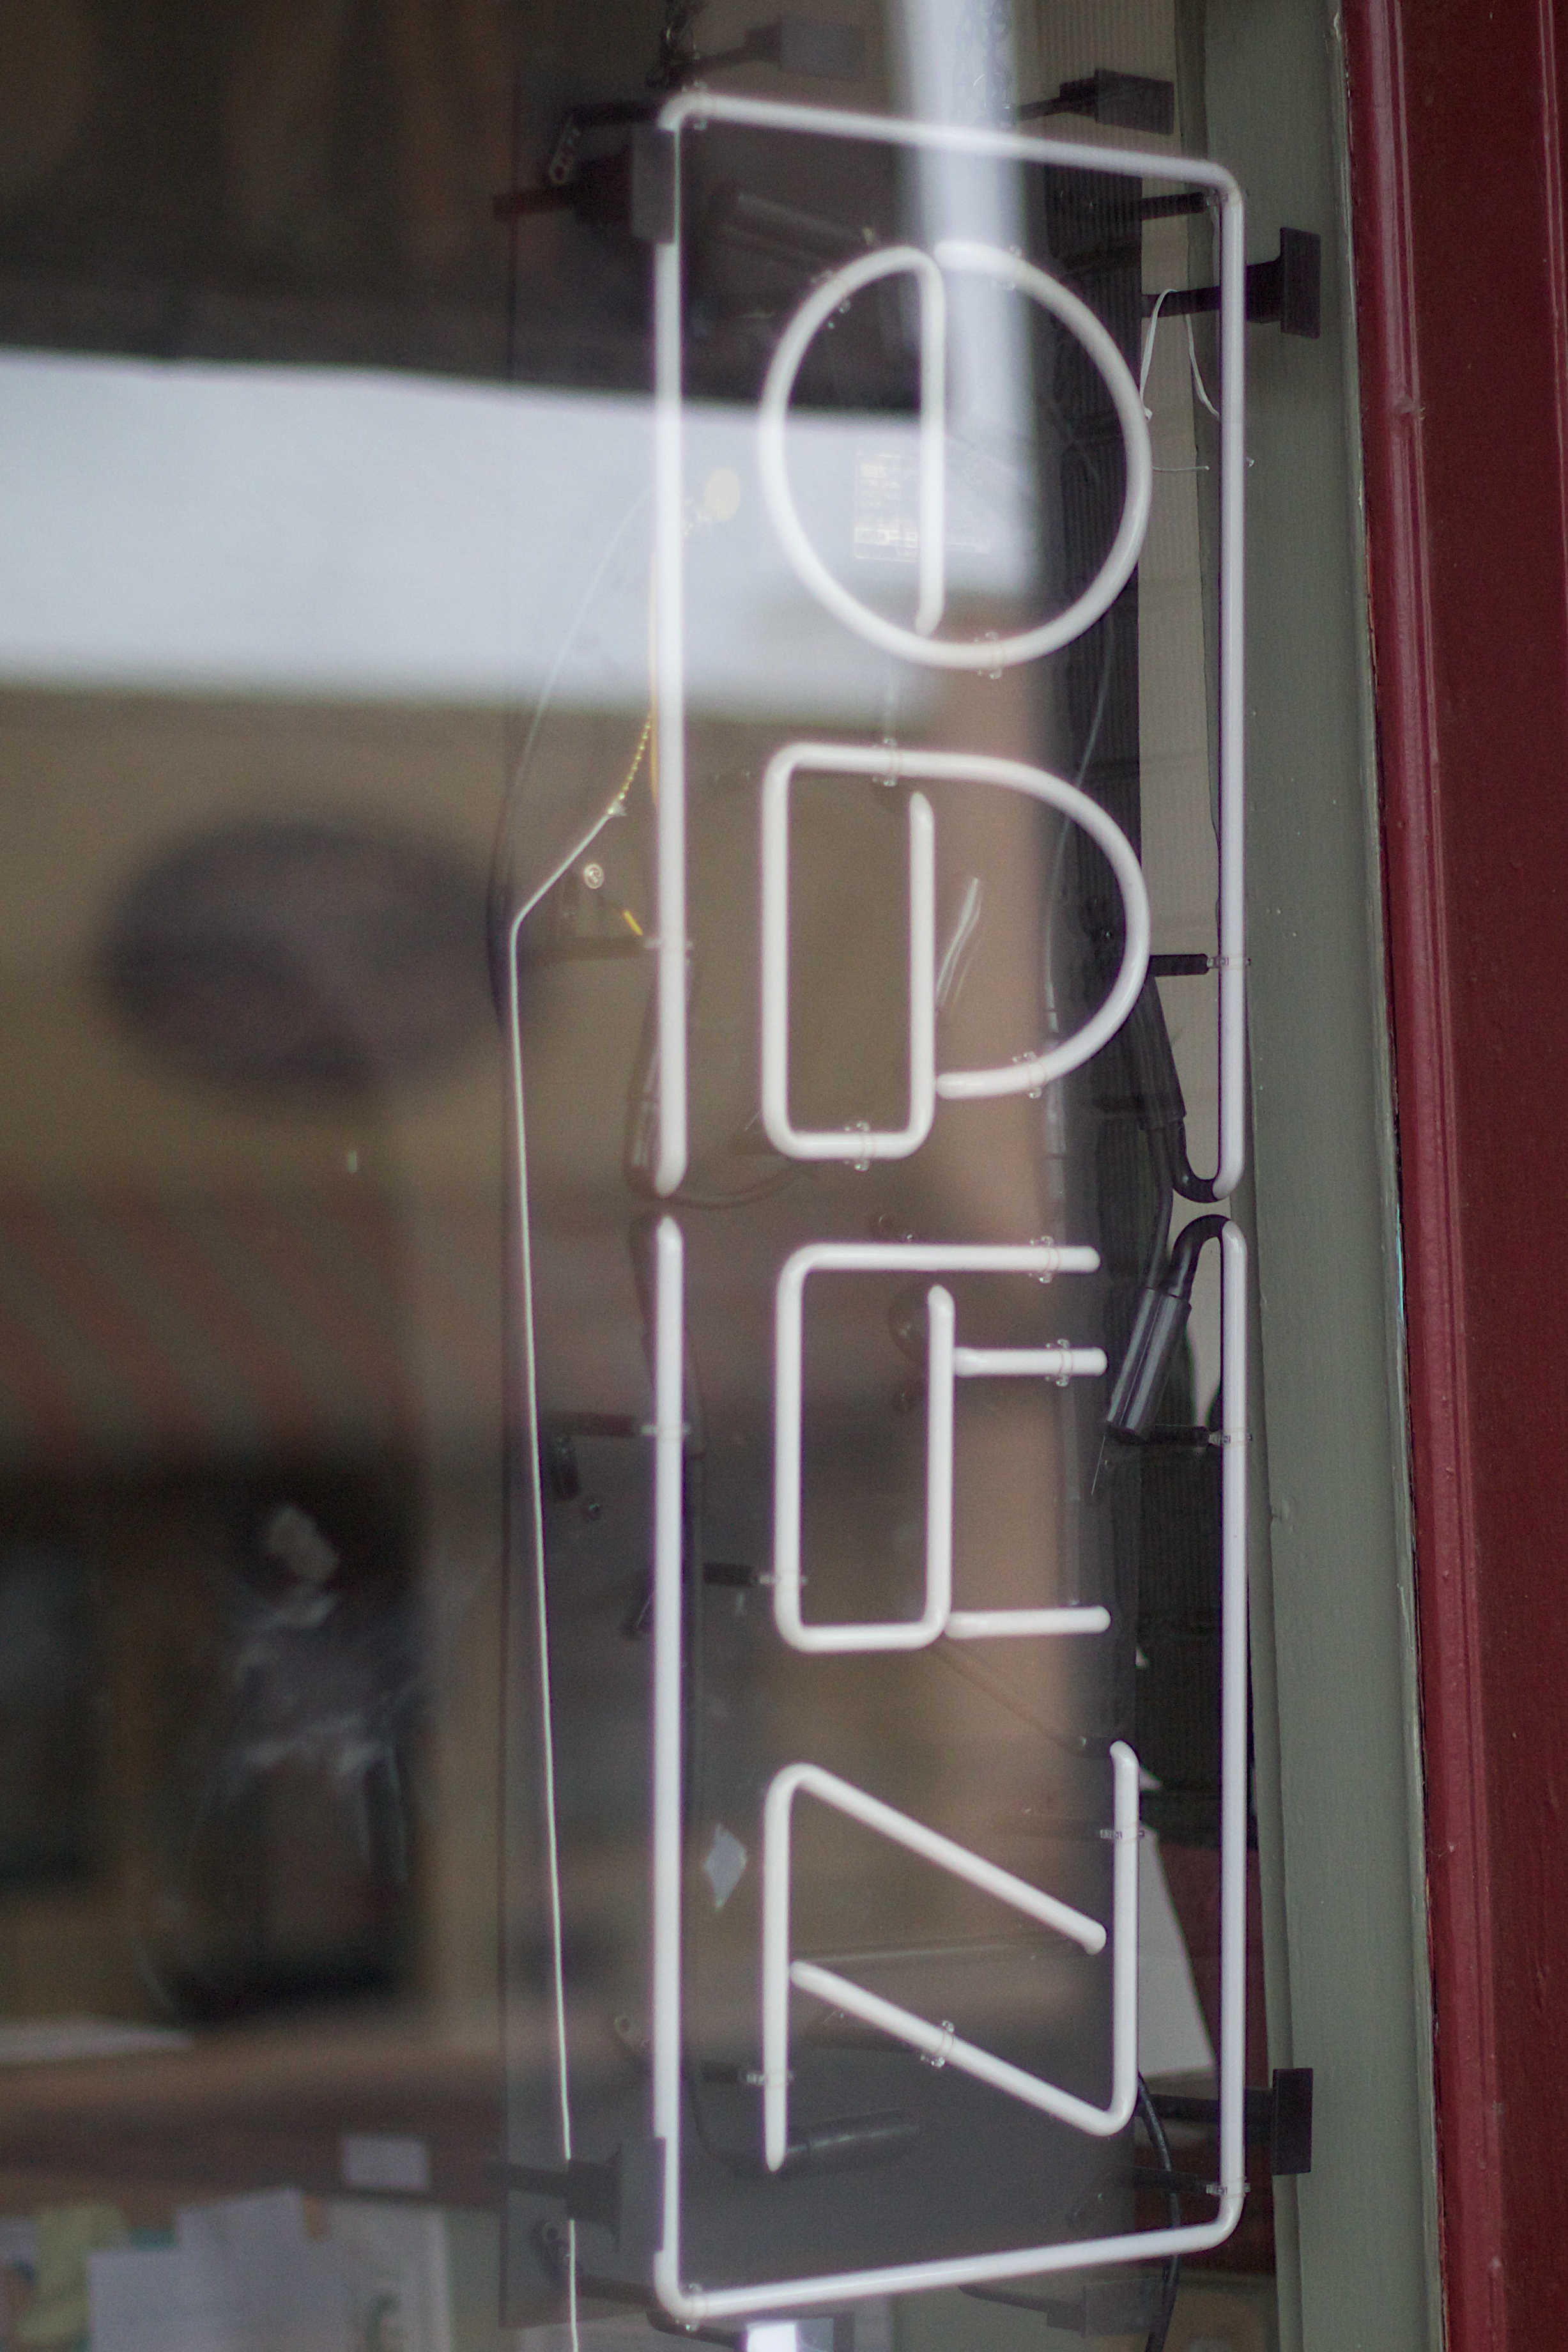
open, window, glass, wall, metal, room, lighting, door, interior design, handrail